When Rome Ruled

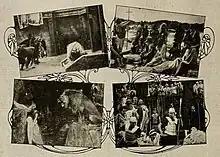

When Rome Ruled is a 1914 American silent historical drama film directed by George Fitzmaurice and starring Nell Craig, Clifford Bruce and Riley Hatch. It was made at the American subsidiary of the French company Pathé, shortly to be relaunched as Pathé Exchange, at studios in Fort Lee, New Jersey. It was an attempt to imitate the classical epics of Italian cinema, but made on a much lower budget. It marked the directorial debut of Fitzmaurice who emerged as a leading filmmaker during the 1920s.